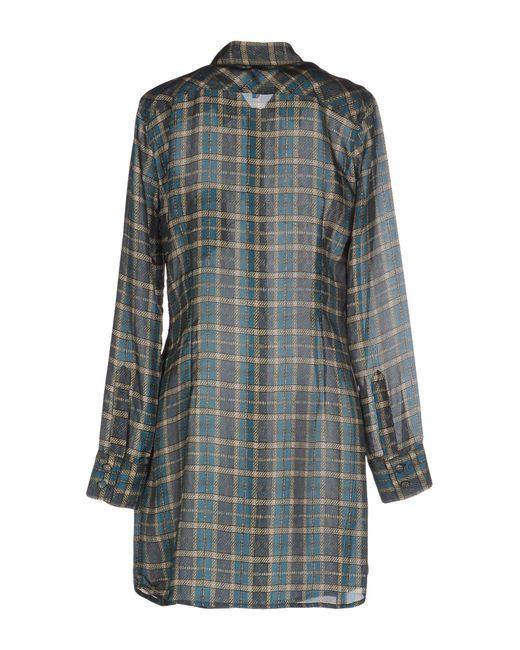
Graues Langarmkleid mit beigefarbenen Liniendesigns